Beauty and the Breast

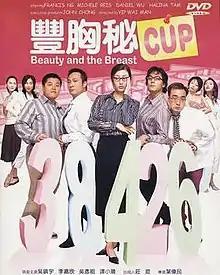
DVD cover

Beauty and the Breast is a 2002 Hong Kong comedy film directed by Raymond Yip, and starring Francis Ng, Michelle Reis and Daniel Wu.